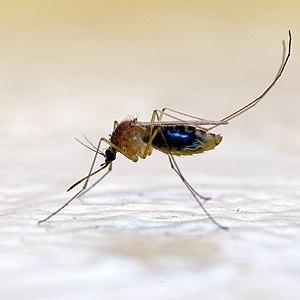
"La mission interministérielle d'aménagement touristique du littoral du Languedoc-Roussillon, également connue sous le nom de ""Mission Racine"", est une structure administrative française créée par décret du 18 juin 1963 pour conduire de grands travaux d'infrastructure en vue de développer le littoral de la Méditerranée dans les départements du Gard, de l'Hérault, de l'Aude et des Pyrénées-Orientales. Cette mission a été lancée à l'initiative de la Délégation à l'aménagement du territoire et à l'action régionale. Elle a fonctionné de 1963 à 1983.